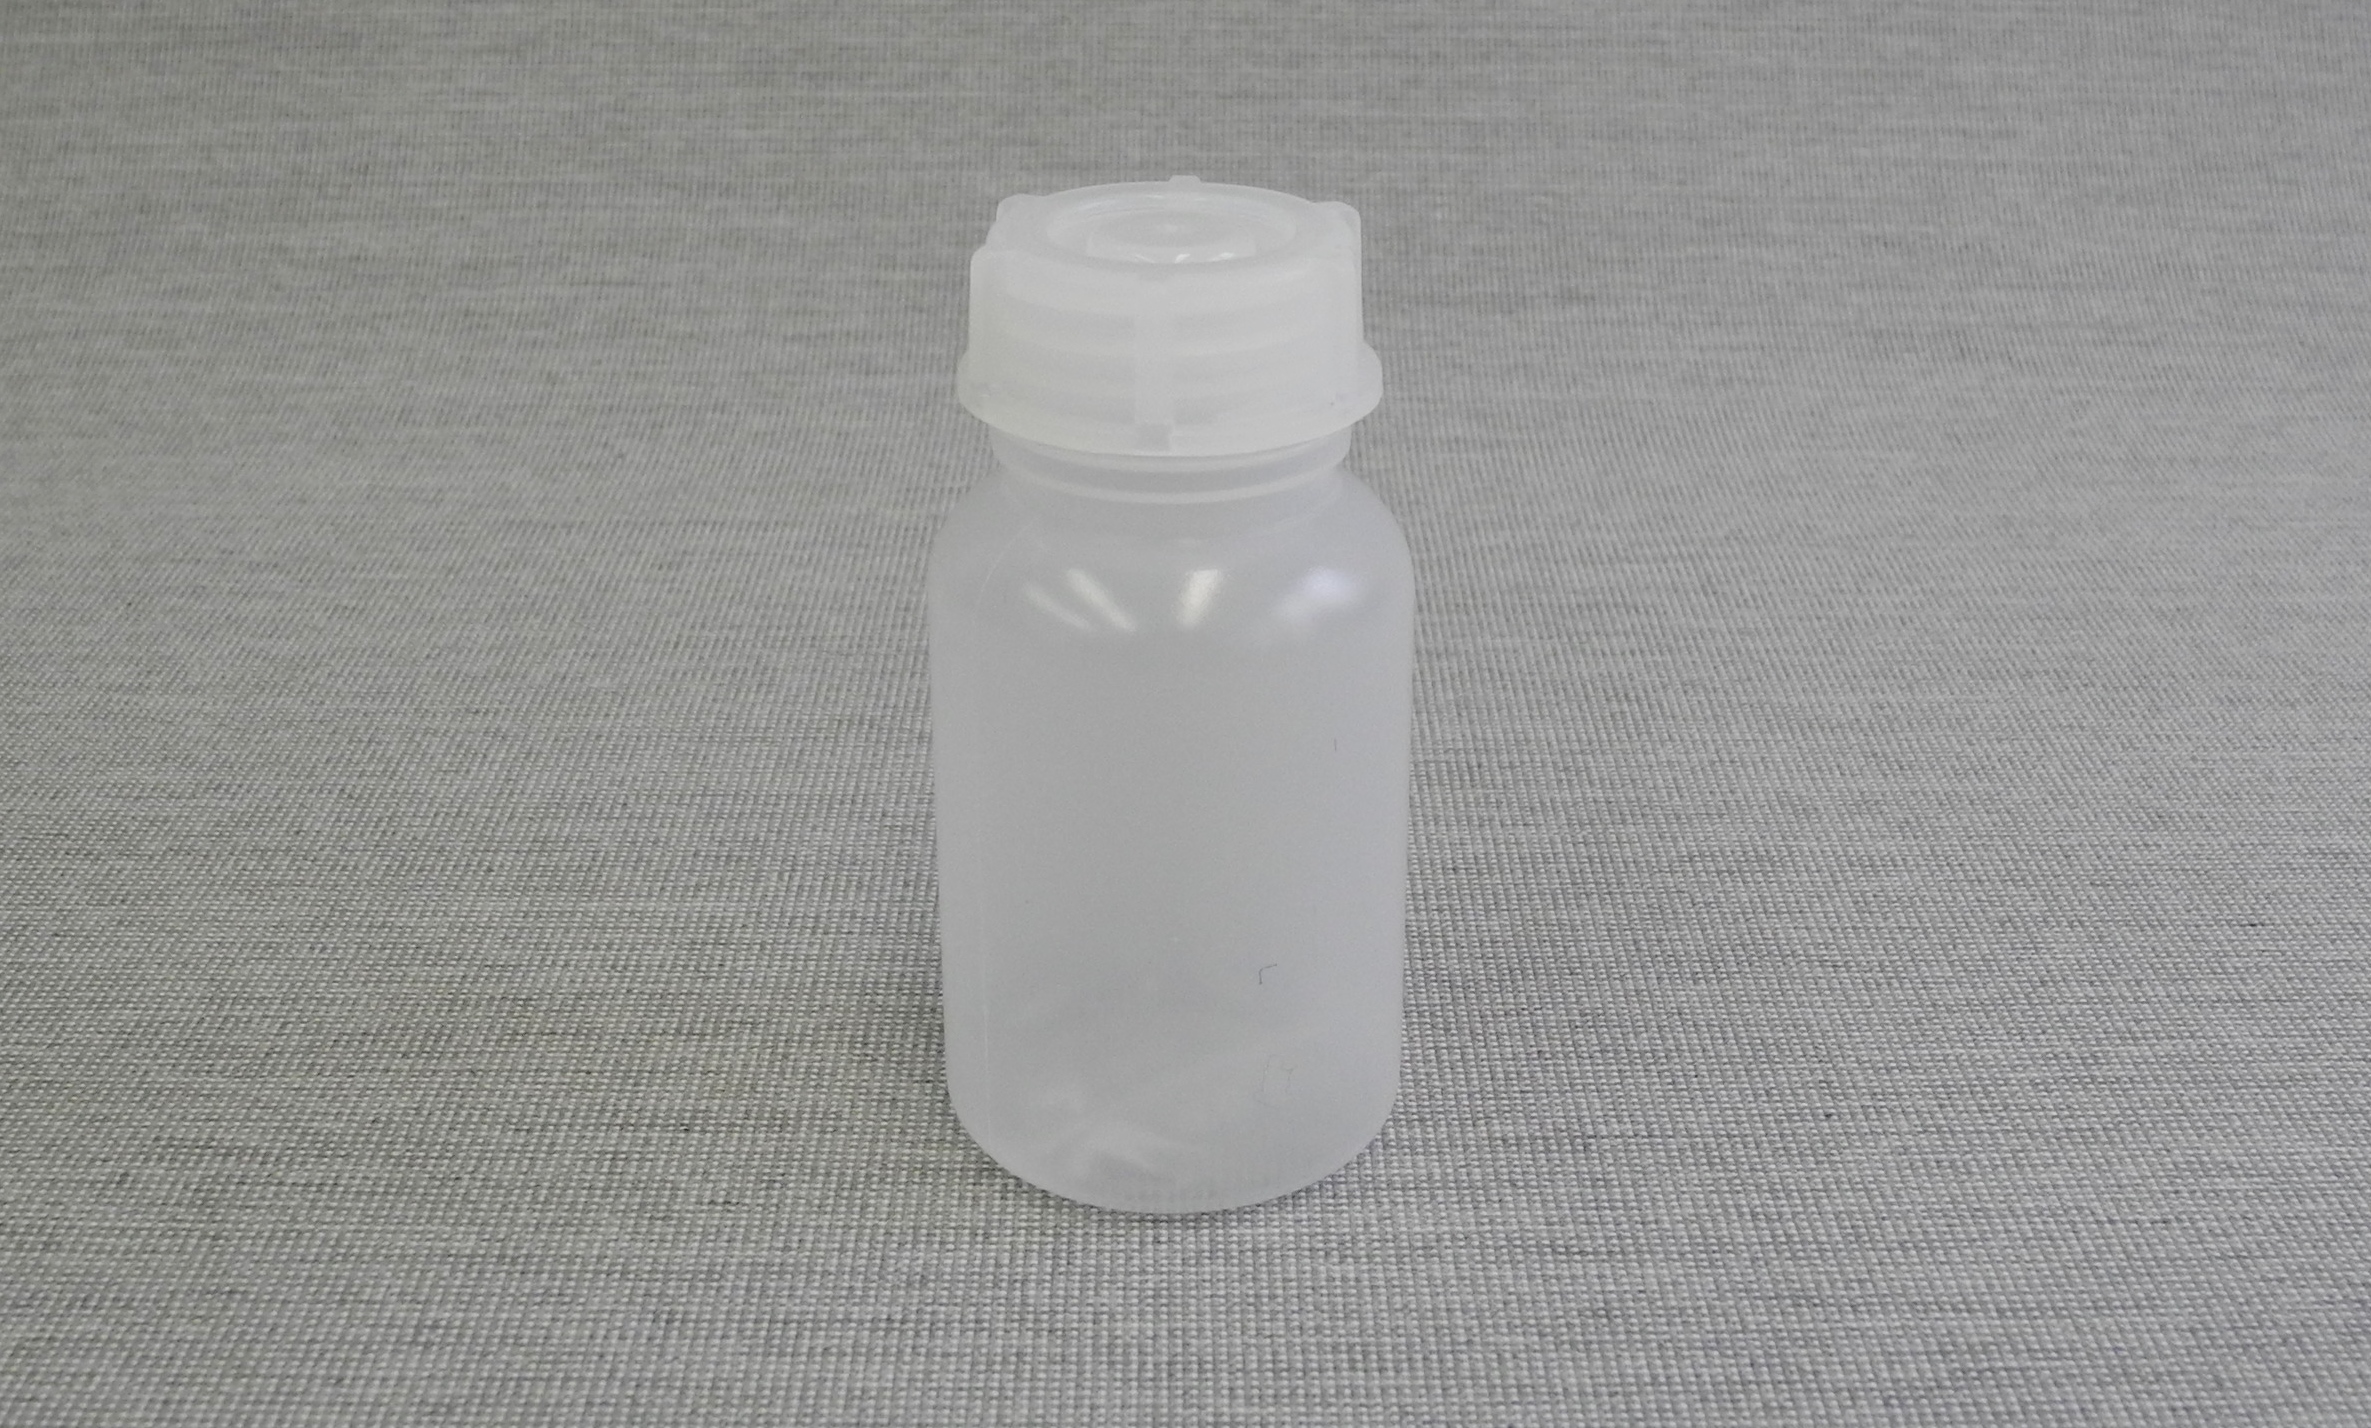
Waste category: plastic